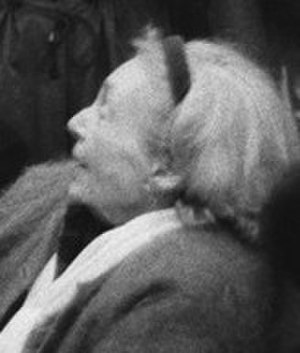
Marguerite Duras
Marguerite Duras i 1993
Marguerite Duras var en fransk forfatterinde, dramaturg, manuskriptforfatter og filminstruktør. Født i Gia Dinh nær Saigon i den daværende franske koloni Indokina. Hun var datter af Marie Legrand og Henri Donnadieu.